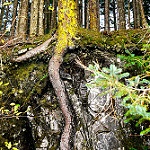
Scene: Outdoor